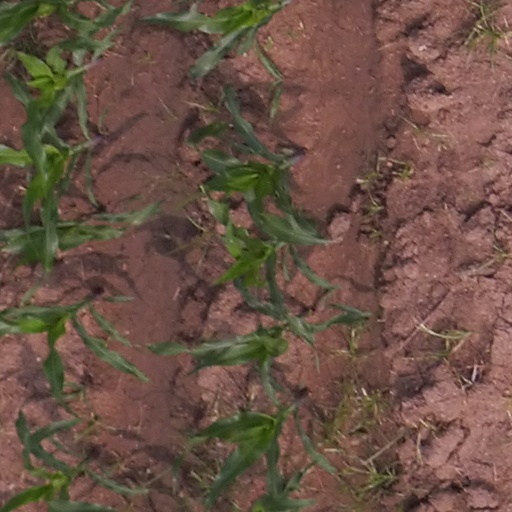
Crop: maize; corn